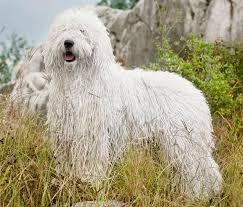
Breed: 318-n000115-komondor